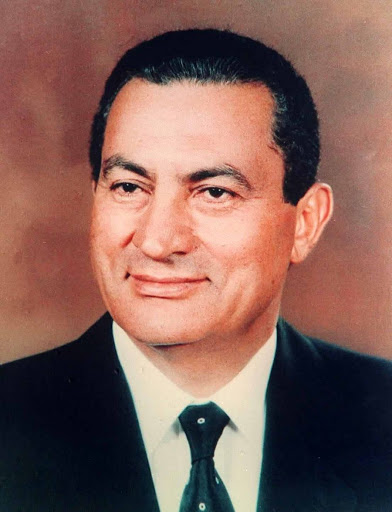
ฮุสนี มุบาร็อก

| birth_name = Muhammad Hosni El Sayed Mubarak
| name = ฮุสนี มุบาร็อก
| image = File:Hosni Mubarak - Official Photo.JPG
| caption = ภาพเหมือนอย่างเป็นทางการ พ.ศ. 2528
| office = ประธานาธิบดีอียิปต์
| primeminister = collapsible list|title=รายชื่อ|1=HimselfAhmad Fuad Mohieddin Kamal Hassan Ali Ali Lutfi Mahmud Atef Sedki Kamal Ganzouri Atef Ebeid Ahmed Nazif Ahmed Shafik
| vicepresident = Omar Suleiman
| term_start = 14 ตุลาคม 1981
| term_end = 11 กุมภาพันธ์ 2011 ()
| predecessor = Sufi Abu Taleb
| successor = มูฮฺมหมัด ฮุซเซน ทานทาวี
| office1 = นายกรัฐมนตรีอียิปต์
| president1 = Sufi Abu Taleb Himself
| term_start1 = 7 ตุลาคม 1981
| term_end1 = 2 มกราคม 1982
| predecessor1 = อันวัร อัสซาดาต
| successor1 = อหมัด ฟูอัด โมฮัดดิน
| office2 = รองประธานาธิบดีอียิปต์คนที่ 15
| president2 = อันวัร อัสซาดาต
| term_start2 = 16 เมษายน 1975
| term_end2 = 14 ตุลาคม 1981
| predecessor2 = Hussein el-ShafeiMahmoud Fawzi
| successor2 = โอมาร์ สุไลมาน
| office3 = เลขาธิการใหญ่ขบวนการไม่ฝักใฝ่ฝ่ายใด
| term_start3 = 16 กรดฎาคม 2009
| term_end3 = 11 มกราคม 2011
| predecessor3 = ราอุล กัสโตร
| successor3 = มูฮฺมหมัด ฮุซเซน ทานทาวี
| office4 = รายนามผู้บัญชาการกองทัพอากาศอียิปต์|ผู้บัญชาการกองทัพอากาศ
| president4 = อันวัร อัสซาดาต
| term_start4 = 23 เมษายน 1972
| term_end4 = 16 เมษายน 1975
| predecessor4 = อาลี มุสตาฟา บักษ์ดาดี
| successor4 = Mahmoud Shaker
| office5 = ผู้บัชาการโรงเรียนนายเรืออากาศอียิปต์
| term_start5 = 1967
| term_end5 = 1969
| predecessor5 = Yahia Saleh Al-Aidaros
| successor5 = Mahmoud Shaker
| birth_place = Monufia Governorate|Kafr-El Meselha, ราชอาณาจักรอียิปต์
| death_place = ไคโร, อียิปต์
| party = National Democratic Party (Egypt)|National Democratic Party
| spouse = Suzanne Mubarak|Suzanne Thabet
| children = Alaa Mubarak|AlaaGamal Mubarak|Gamal
| alma_mater = โรงเรียนนายร้อยทหารบกอียิปต์โรงเรียนนายเรืออากาศอียิปต์วิทยาลัยทหารมิคาอิล ฟรุนซ์|วิทยาลัยทหารฟรุนซ์
| religion = Sunni Islam
| signature = Hosni Mubarak Signature.svg
| footnotes = a. Office vacant from 14 October 1981 to 29 January 2011b. as Chairman of the Egyptian Armed Forces|Supreme Council of the Armed Forcesc.c. military rank withdrawn after trial
| rank = ไฟล์:Air Chief Marshal - Egyptian Air Force rank.png|25px – พลอากาศเอก
| serviceyears = 1950–1975
| commands = กองทัพอากาศอียิปต์โรงเรียนนายเรืออากาศอียิปต์ฐานทัพอากาศเบนิ เซิรฟ์ฐานทัพอากาศไคโรตะวันตก
ฮุสนี มุบาร็อก หรือชื่อเต็มว่า มุฮัมมัด ฮุสนี ซัยยิด มุบาร็อก (, ; ) ดำรงตำแหน่งเป็นประธานาธิบดีแห่งสาธารณรัฐอาหรับอียิปต์|ประธานาธิบดีคนที่ 4 แห่งประเทศอียิปต์|สาธารณรัฐอาหรับอียิปต์ เคยดำรงตำแหน่งเป็นรองประธานาธิบดี ในปี ค.ศ. 1975 ในสมัยประธานาธิบดี อันวัร อัสซาดาต และเข้ารับตำแหน่งประธานาธิบดี เมื่อวันที่ 14 ตุลาคม ค.ศ. 1981 จนกระทั่งลาออกจากตำแหน่งเมื่อวันที่ 11 กุมภาพันธ์ ค.ศ. 2011 หลังจากการปฏิวัติอียิปต์ พ.ศ. 2554|การประท้วงนาน 18 วัน
== ครอบครัว ==
เกิดเมื่อวันที่ 4 พฤษภาคม ค.ศ. 1928 ณ จังหวัด มูนูฟียะฮ์ สมรสกับ นางซูซาน มุบาร็อก มีบุตรชายสองคนคือ อาลาอ์ มุบาร็อก และ ญามาล มุบาร็อก มีหลานสองคนที่เกิดกับอาลาอ์ มุบาร็อก คือ มูฮัมมัด และ อูมัร
ฮุสนี มุบาร็อกเสียชีวิตที่โรงพยาบาลไคโรเมื่อวันที่ 25 กุมภาพันธ์ ค.ศ. 2020 ขณะอายุได้ 91 ปี
== การศึกษา ==
สำเร็จการศึกษาจากโรงเรียนมัธยม อัลมูซาอีอัซซานาวียะฮ์ จังหวัดชีบิลกุม และเข้ารับการศึกษาต่อทางการทหาร ณ มหาลัยอัลฮัรบียะฮ์ จากนั้นจึงเข้ารับการศึกษาต่อวิชาการบินจากมหาลัยเญาวียะฮ์ ในปี ค.ศ. 1964 จึงเขารับการศึกษาทางการทหารระดับสูงจากวิทยาลัยทหารมิคาอิล ฟรุนซ์ สหภาพโซเวียต
== รองประธานาธิบดี ==
== ประธานาธิบดี ==
=== การกลับเข้าเป็นสมาชิกสันนิบาตอาหรับ ===
=== สงครามอ่าวเปอร์เซีย ===
=== การเลือกตั้ง พ.ศ. 2548 ===
=== การทุจริตคอร์รัปชั่น ===
=== ความขัดแย้งระหว่างอิสราเอล-ปาเลสไตน์ ===
== การพ้นจากตำแหน่งประธานาธิบดี ==
=== การชุมนุมประท้วง ===
=== การดำเนินคดี ===
=== ปัญหาสุขภาพ ===
== อ้างอิง ==
*
หมวดหมู่:ประธานาธิบดีอียิปต์
หมวดหมู่:ผู้รอดชีวิตจากการลอบสังหาร
หมวดหมู่:อาชญากรชาวอียิปต์
หมวดหมู่:มุสลิมนิกายซุนนีชาวอียิปต์
หมวดหมู่:นักโทษที่ต้องคำพิพากษาให้จำคุกตลอดชีวิตโดยประเทศอียิปต์
หมวดหมู่:บุคคลจากเขตผู้ว่าการอัลมุนูฟียะฮ์